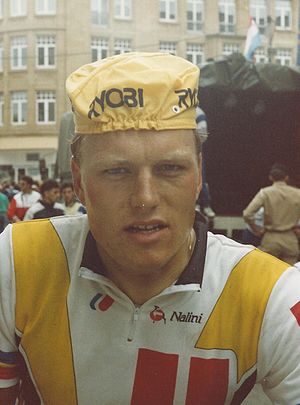
Bjarne Riis / Karriere som cykelrytter / Gennembruddet som international toprytter / 1994-sæsonen
Bjarne Lykkegård Riis er tidligere dansk cykelrytter og vinder af Tour de France 1996. Han er tidligere ejer af det succesrige danske cykelhold, der gik under sponsornavne som Team CSC-Tiscali, Team Saxobank m.fl., senest som Team Tinkoff gennem selskabet Riis Cycling A/S. Selskabet Riis Cycling A/S blev i december 2013 solgt til den russiske rigmand Oleg Tinkoff. I juni 2016 overtog Riis sponsoratet af det danske kontinentalhold Team Trefor sammen med Lars Seier Christensen. Samme dag fik holdet navnet Team Virtu Pro-Veloconcept. Den 25. maj 2007 afholdt Bjarne Riis et pressemøde, hvor han erkendte, at han bl.a. havde brugt det præstationsfremmende dopingmiddel epo i perioden 1993-1998